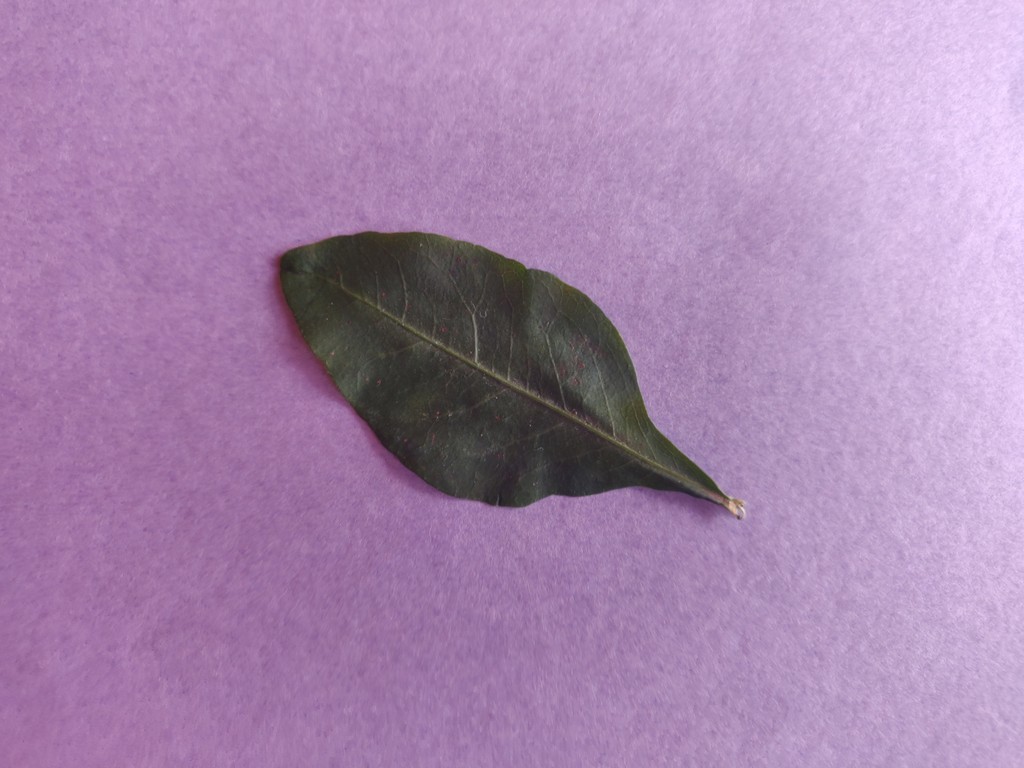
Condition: Healthy
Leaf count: single
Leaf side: front